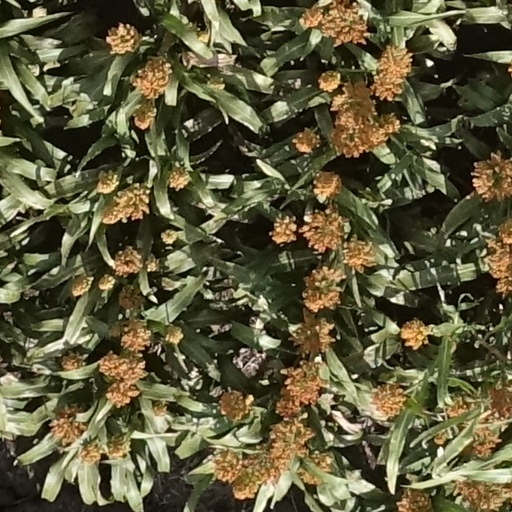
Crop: sorghum